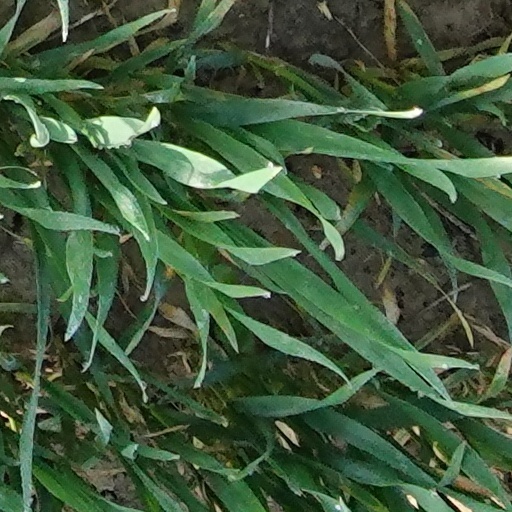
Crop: wheat